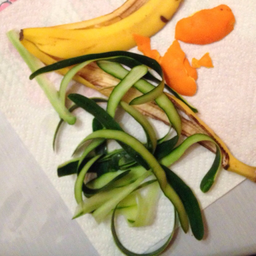
Label: generalcompost